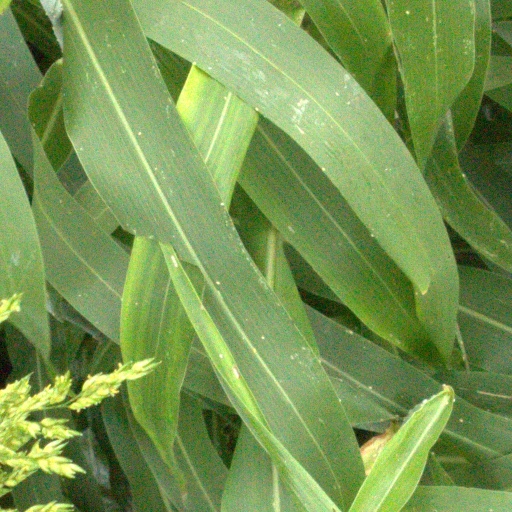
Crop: sorghum